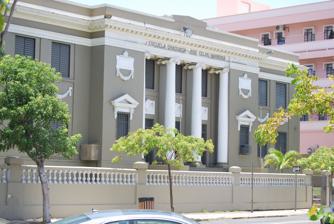
Building: José Celso Barbosa Graded School
Country: Puerto Rico
Year built: 1927
United States historic place Escuela Graduado Jose Celso Barbosa U.S. National Register of Historic Places U.S. Historic district Contributing property Puerto Rico Historic Sites and Zones José Celso Barbosa in 2014. Location Ponce de León Ave. in Puerta de Tierra, San Juan , Puerto Rico Coordinates 18°27′58″N 66°06′05″W / 18.4659954°N 66.101282°W / 18.4659954; -66.101282 Built 1927 Architect del Valle & Co. Architectural style Classical Revival Part of Puerta de Tierra Historic District ( ID100002936 ) NRHP reference No. 89000406 RNSZH No. 2000-(RMSJ)-00-JP-SH Significant dates Added to NRHP May 19, 1989 Designated CP October 15, 2019 Designated RNSZH February 3, 2000 The José Celso Barbosa Graded School ( Spanish : Escuela Graduada José Celso Barbosa ) is a historic school building located in the Puerta de Tierra historic district in the city of San Juan, Puerto Rico . The school is named after Puerto Rico statehood movement founder Dr. José Celso Barbosa and has been listed in the National Register of Historic Places since 1989, and on the Puerto Rico Register of Historic Sites and Zones since 2000. The school was built between 1924 and 1927 and designed by the firm del Valle & Co. in a Neoclassical -style with the intention of making it a public secondary school for recently graduated students from the nearby Brambaugh School . It forms part of the monumental sequence of buildings and memorials that contribute to the Puerta de Tierra Historic District , which also includes the Capitol of Puerto Rico . See also National Register of Historic Places listings in San Juan, Puerto Rico References